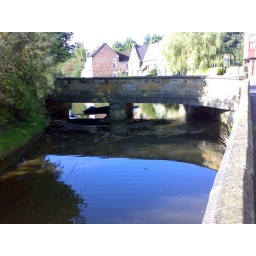
Bridge on the A173, over the river Leven, Great Ayton, North Yorkshire, England.Mobil phone (cell phone) photo.